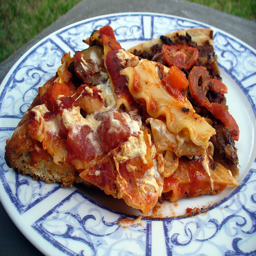
A couple of slices of pizza on top of a blue and white plate.
A few slices of pizza are on a round plate.
A plate with lasagna and a slice of pizza.
A very pretty plate filled with some good looking food.
Two pieces of pizza with lasagna toppings on a plate.